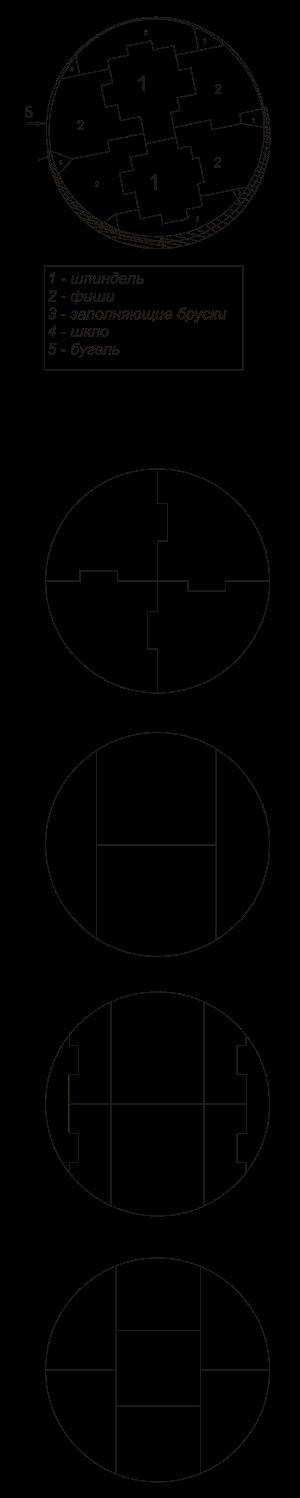
Le bois de mâture désigne un bois de marine, destiné à confectionner les mâts. La préférence allait aux bois gras venant de Scandinavie ou de Russie, appelés « mâts du nord ». Matériau stratégique, le bois de mâture sera au cœur des politiques commerciales européennes à partir du XVIIᵉ siècle.